James T. Hallinan

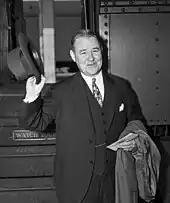
Hallinan in 1935

Hallinan was born on June 1, 1889, in New York City, New York, the son of James Hallinan, a builder, and Mary Burns, an Irish immigrant from Waterford, Ireland.